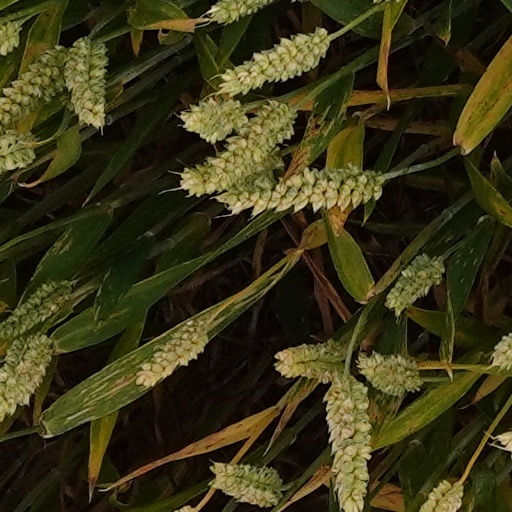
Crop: wheat